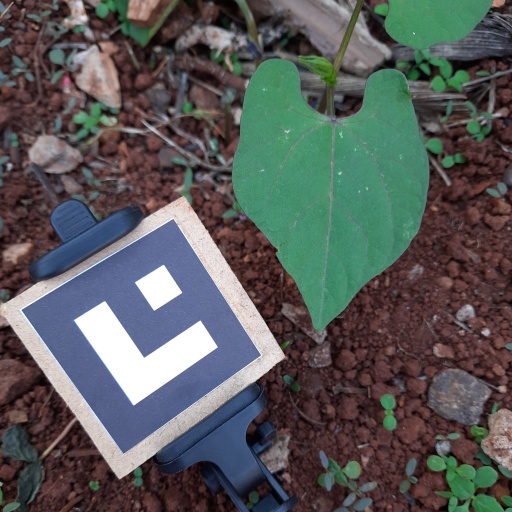
Observations: flat surface, eating holes in the edge, under shade